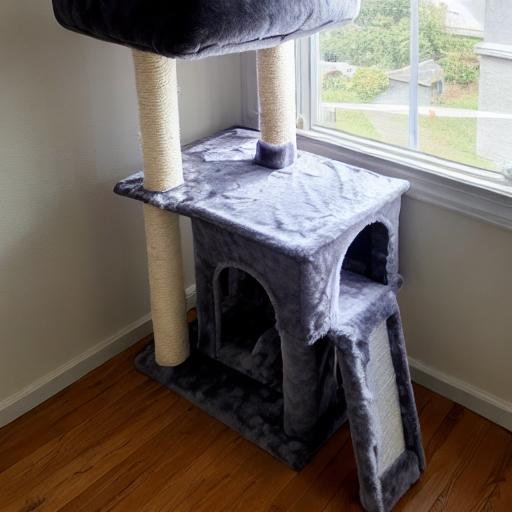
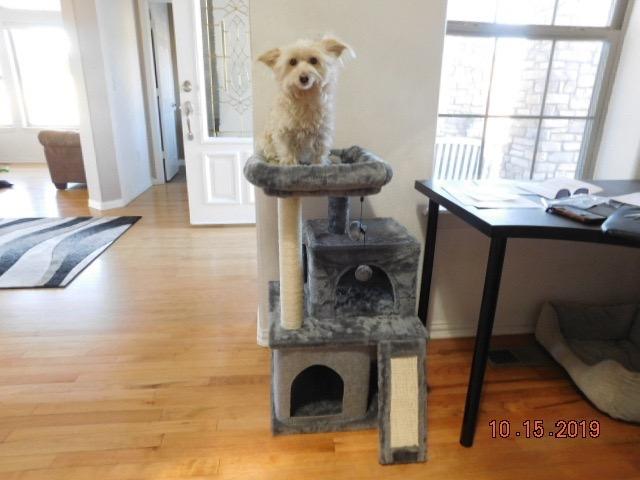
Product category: items_cat tree
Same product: no